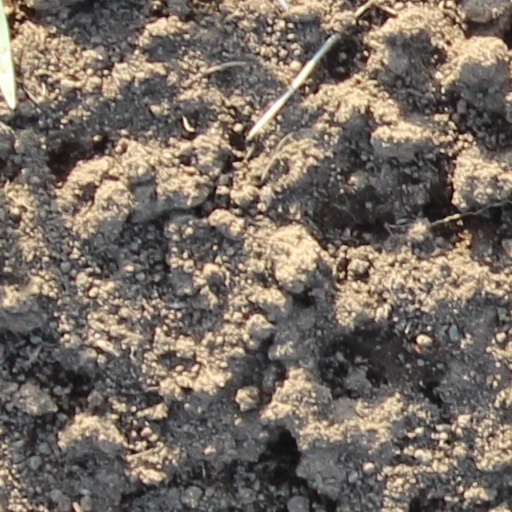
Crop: wheat